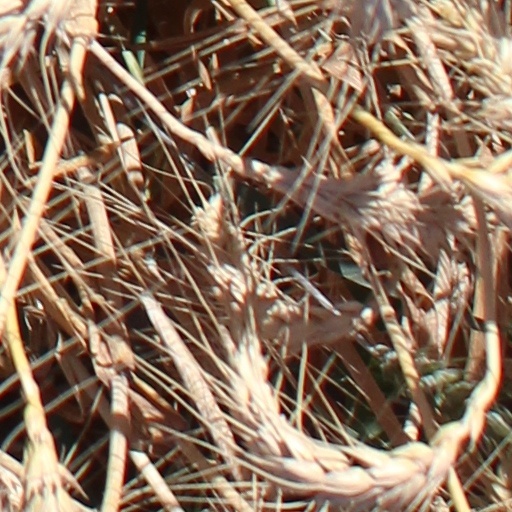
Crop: wheat